Frank Malina

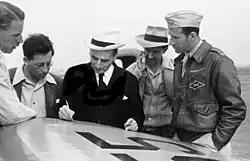
Malina (second from right) with Theodore von Kármán during his work on JATO in 1941

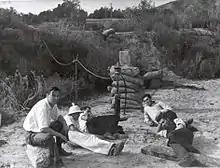
Seated left to right: Rudolph Schott, Apollo Milton Olin Smith, Frank Malina (white shirt, dark pants), Edward Forman and Jack Parsons (right, foreground). Nov. 15, 1936

Malina was born in Brenham, Texas. His father came from Moravia. Frank's formal education began with a degree in mechanical engineering from Texas A&M University in 1934. The same year he received a scholarship to study mechanical engineering at the California Institute of Technology (Caltech), where he obtained his doctoral degree in 1940.